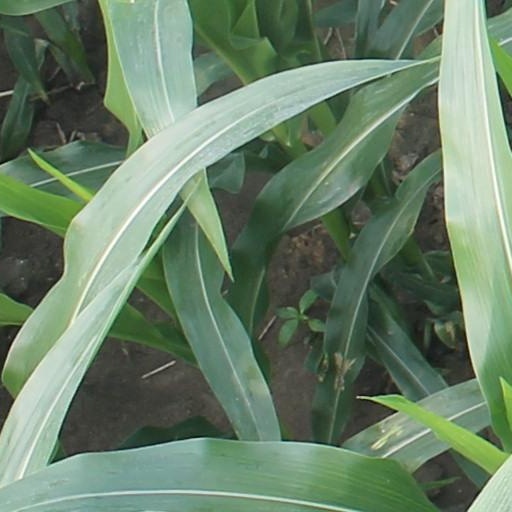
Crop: maize; corn